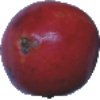
Label: Pomegranate 1